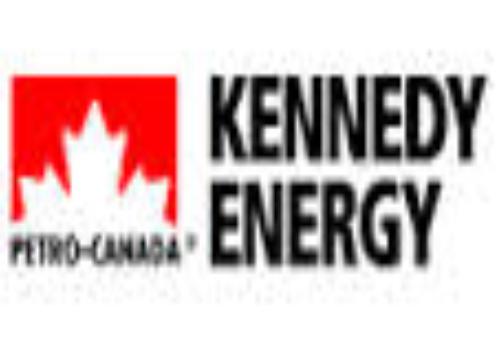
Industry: Transportation